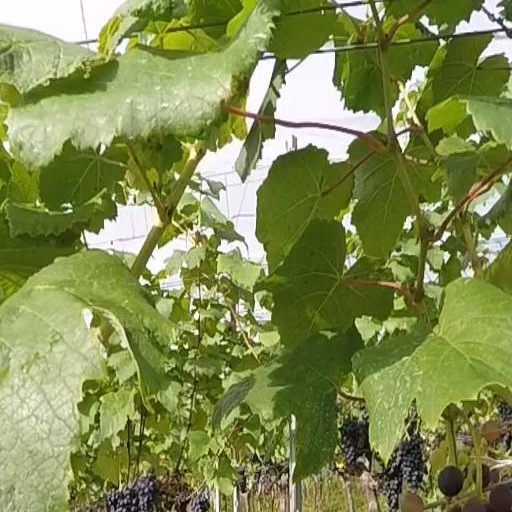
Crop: grape